Jane Turzy

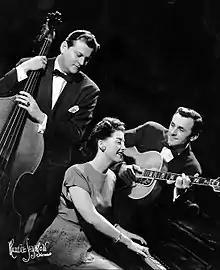
Jane Turzy Trio in the early 1950s

Jane Turzy (1919 – November 20, 2001) was a Chicago, Illinois-born singer of traditional pop music.